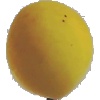
Label: Peach 2